William Strutt (inventor)

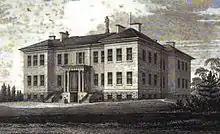
Strutt's new Infirmary for Derby

In 1819 Strutt designed and built the Derby Infirmary, which he worked on with his friend Charles Sylvester. Sylvester documented the new ways of heating hospitals that were included in the design and the healthier features such as self-cleaning and air refreshing toilets. Strutt incorporated many new features into the infirmary including his fire-proof construction and novel heating that allowed the patients to breathe fresh heated air whilst old air was channelled up to a glass and iron dome at the centre. Strutt's infirmary culminated in a giant statue of Aesculapius designed by William John Coffee. Sylvester described the advances that Strutt had made and this was successful in three ways. Sylvester was able to take the new ideas for heating and apply them in numerous other building projects. The Derby Infirmary was seen as a leader in European architecture and architects and visiting Royalty were brought to see its features.